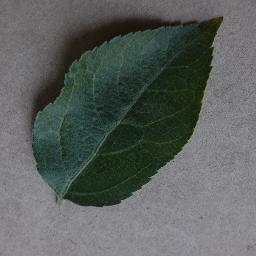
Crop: apple
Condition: healthy